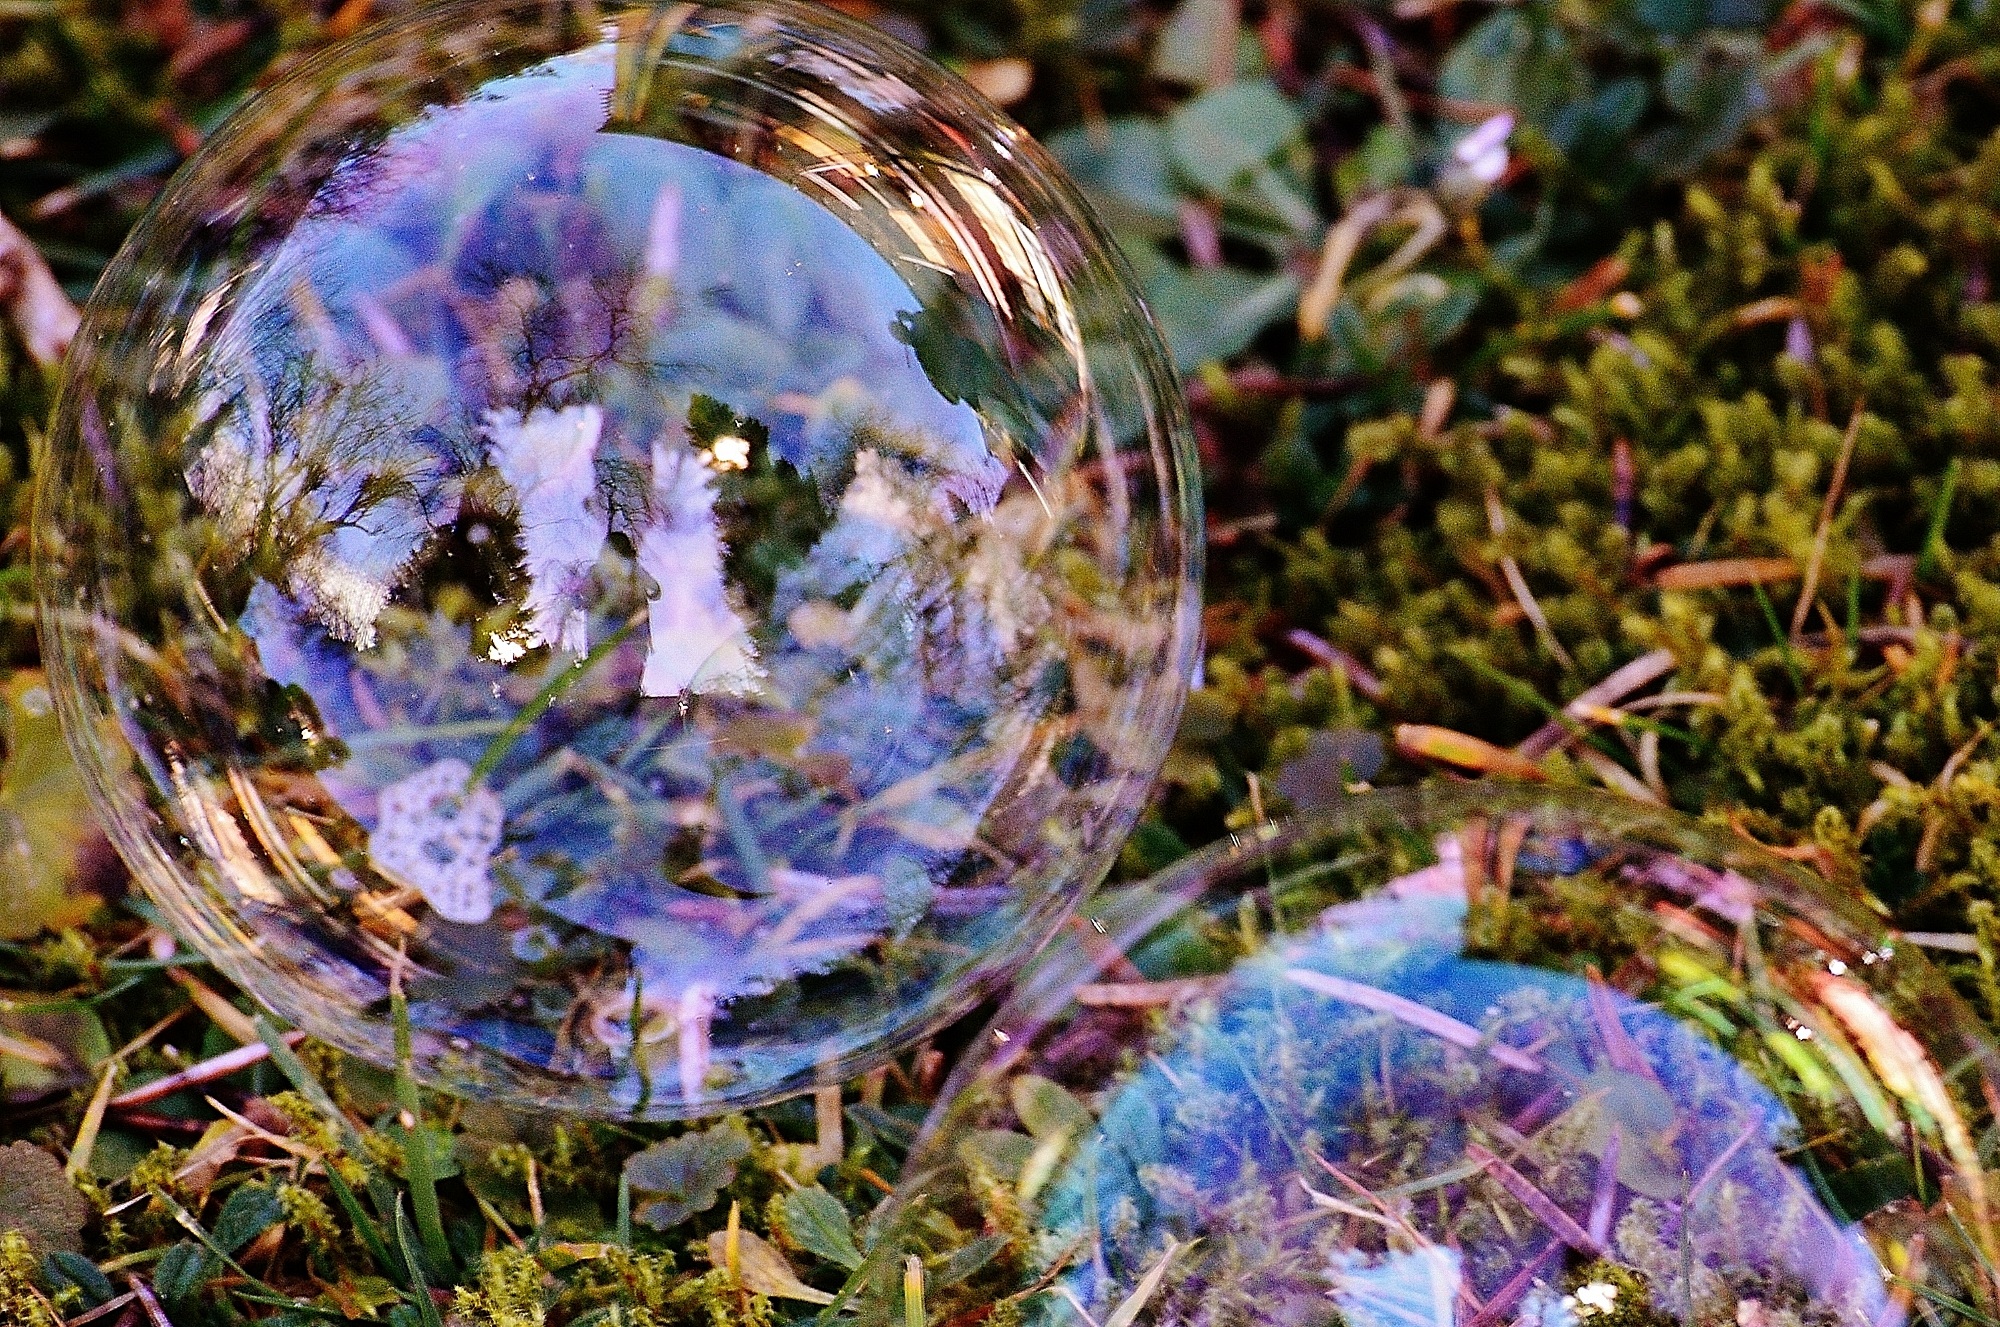
leaf, flower, autumn, float, colorful, flora, christmas decoration, balls, mirroring, soap bubbles, make soap bubbles, soapy water